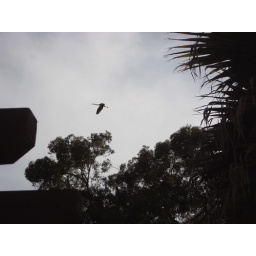
I've never seen one in the air. These were flying over the hotel swimming pool.